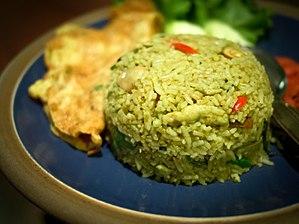
Le riz frit ou riz revenu est un mets composé de riz sauté au wok ou à la poêle, le plus souvent mélangé à d’autres ingrédients tels qu’œufs, légumes, produits de la mer ou viande. Il est souvent consommé seul, mais peut aussi accompagner un autre plat. Le riz frit est une composante majeure des cuisines d’Asie de l’Est, du Sud-Est et dans une certaine mesure, du Sud. Quand il est fait maison, le riz frit inclut généralement les restes d’autres plats, donnant ainsi naissance à d’innombrables variations. Économique et varié, il se rapproche de préparations comme les nouilles frites ou le pyttipanna. Le riz frit est apparu sous la dynastie Sui, en Chine. Ainsi, toutes les variations de ce plat tirent leurs origines du riz frit chinois.